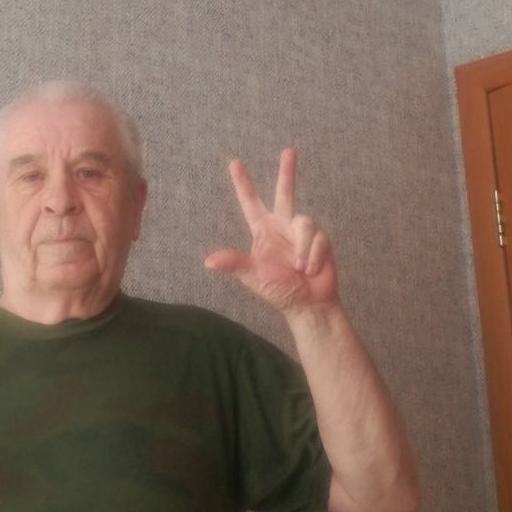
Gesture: three2